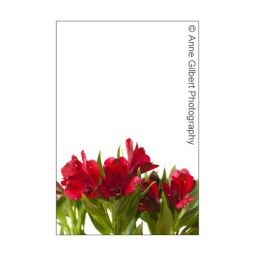
Red Alstroemeria, Peruvian or Lilies of the Incas, in flower against a white background